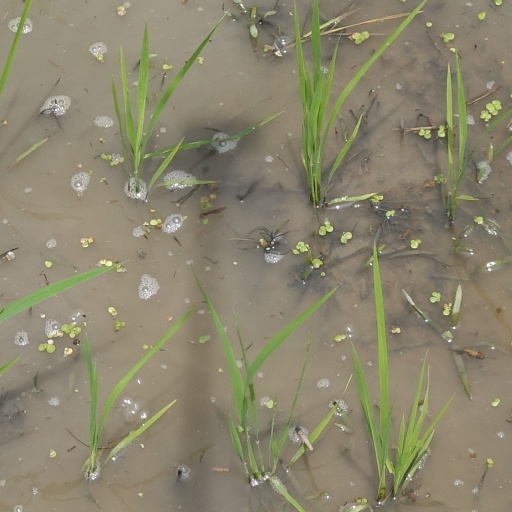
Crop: rice